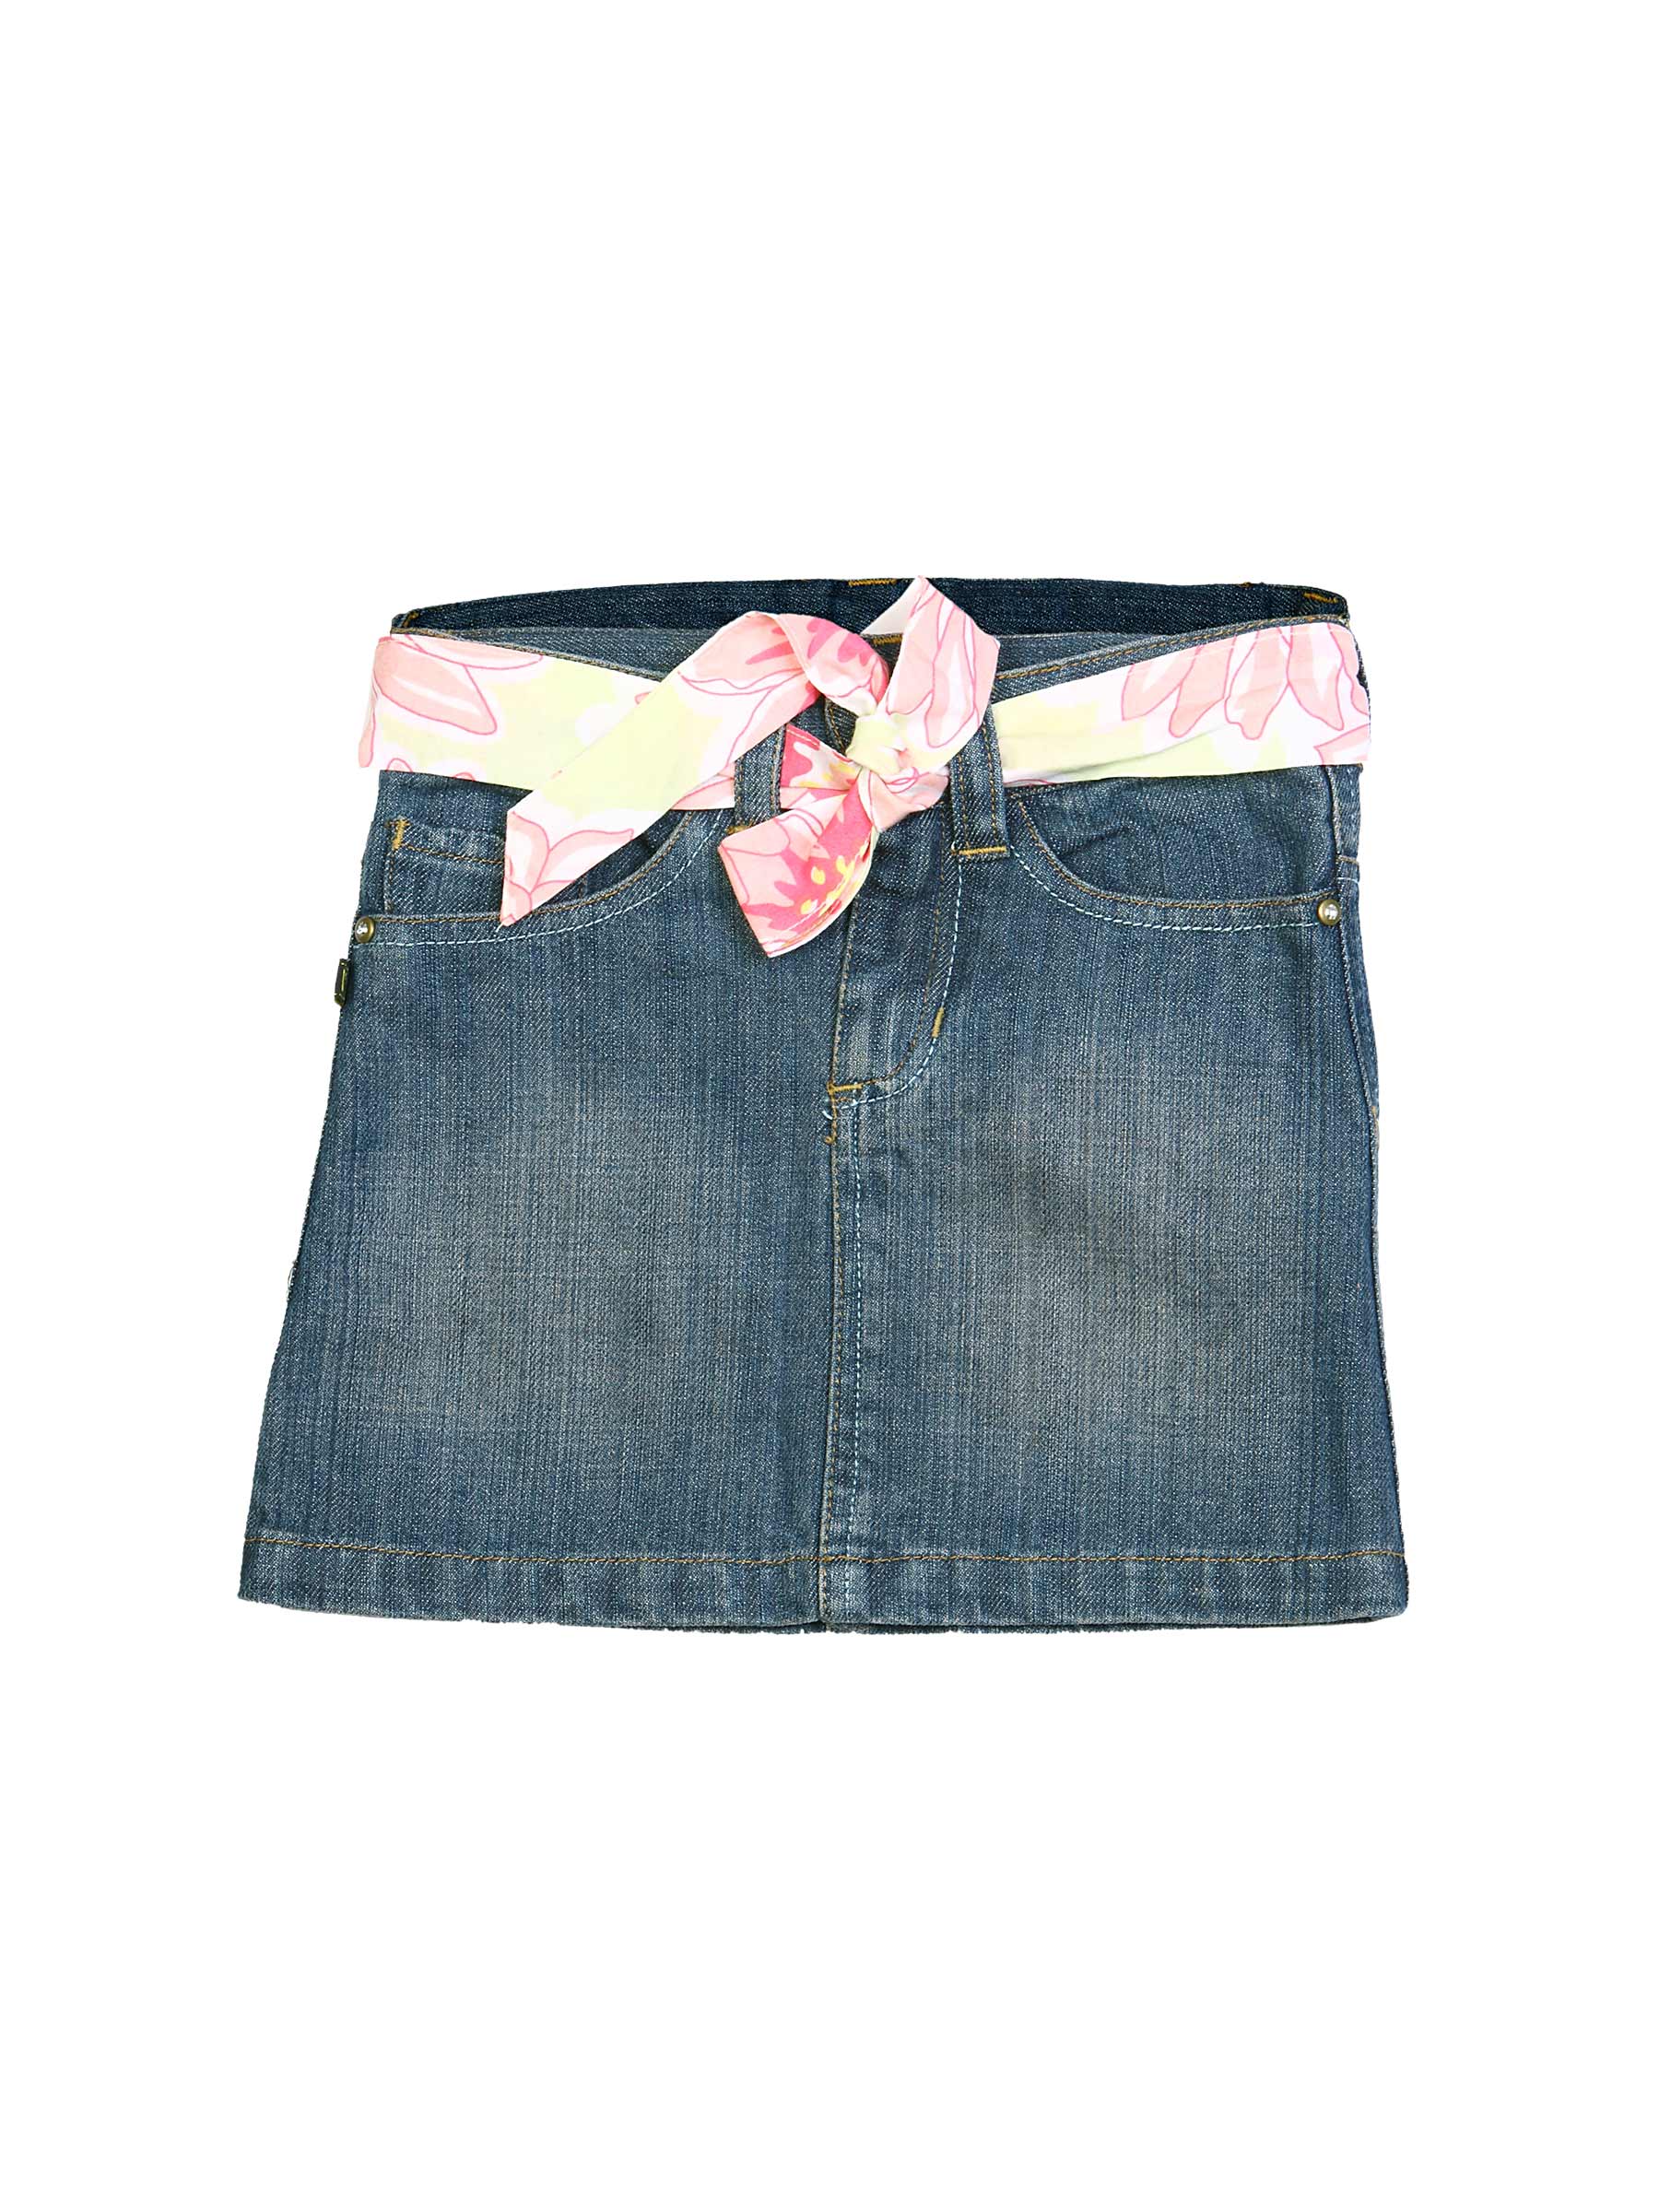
Doodle Girl Denim skirt with belt Blue Skirts
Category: Apparel / Bottomwear / Skirts
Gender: Women
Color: Blue
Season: Fall 2011
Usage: Casual